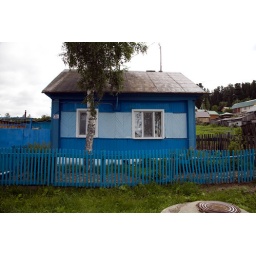
A very blue Russian house in Khanty-Mansijsk